Uranium mining in Namibia

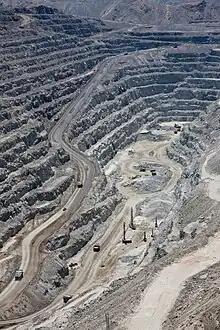
Rössing uranium mine, an open-pit mine near Arandis

Uranium mining in Namibia is of considerable importance to the national economy. In 2020, Namibia produced 11% of uranium worldwide, ranked as the second largest producer, behind Kazakhstan.